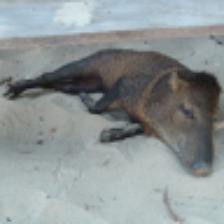
Label: NonHuman